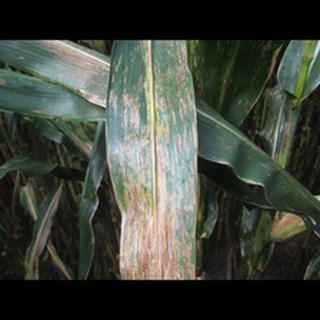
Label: corn_gray_leaf_spot